2008 Michigan State Spartans football team

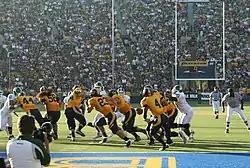
Spartans at California Golden Bears

Both teams were scoreless until a blocked Spartans punt resulted in a Bears touchdown in the first quarter. Cal scored again on a field goal by freshman kicker David Seawright in the second quarter. Michigan State responded when Otis Wiley intercepted a Nate Longshore pass and returning it for a touchdown, while Cal was able to counter with a touchdown run by Jahvid Best prior to the half.